States of Jersey Police

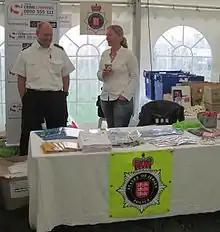
States of Jersey Police community outreach: a crime prevention information stand at the 2012 West Show

The States of Jersey Police are the only officers with Island-wide powers and provide a professional response to all serious crimes on the Island. Under a memorandum of understanding with the twelve parish forces the latter routinely handle minor matters and traffic control, but Centeniers remain the only officers able to bring charges.